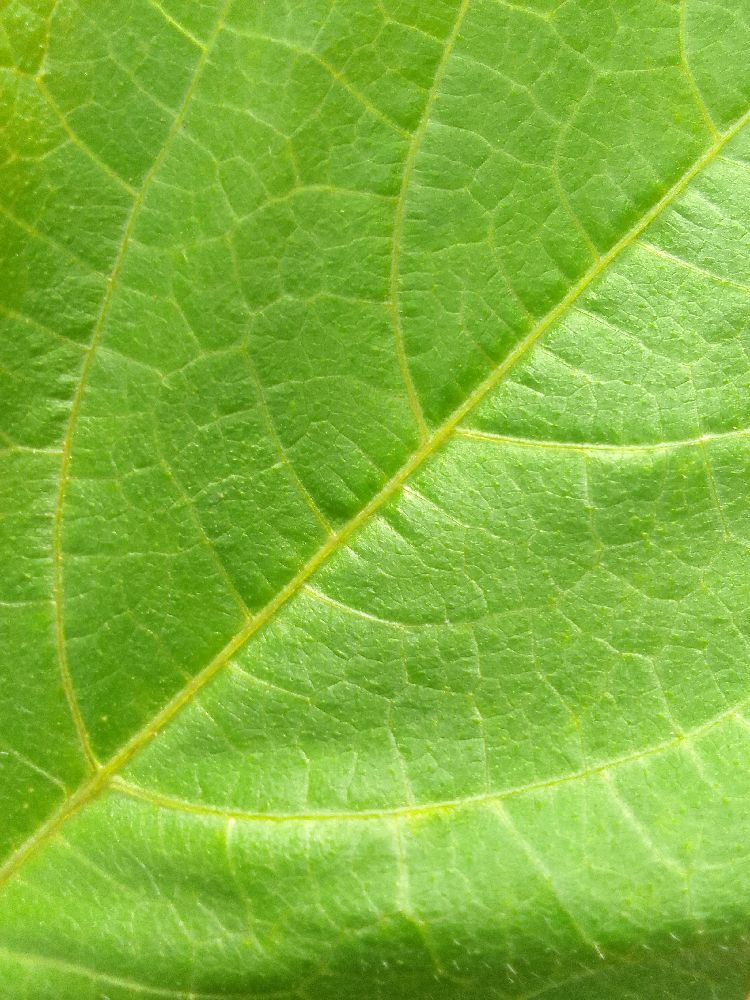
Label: healthy